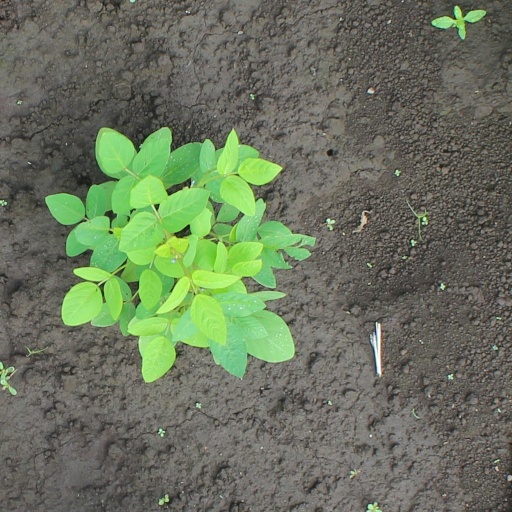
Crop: soybean